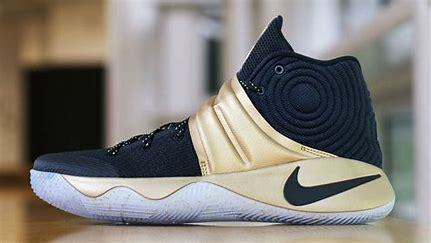
Brand: Nike
Model: Kyrie 2